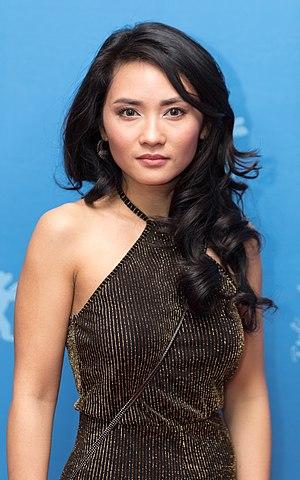
Mai Duong Kieu est une actrice germano-vietnamienne, née en février 1987 à Bắc Ninh au Viêt Nam.